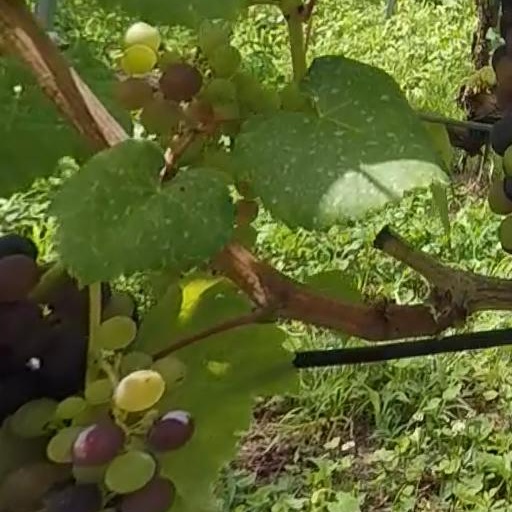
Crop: grape